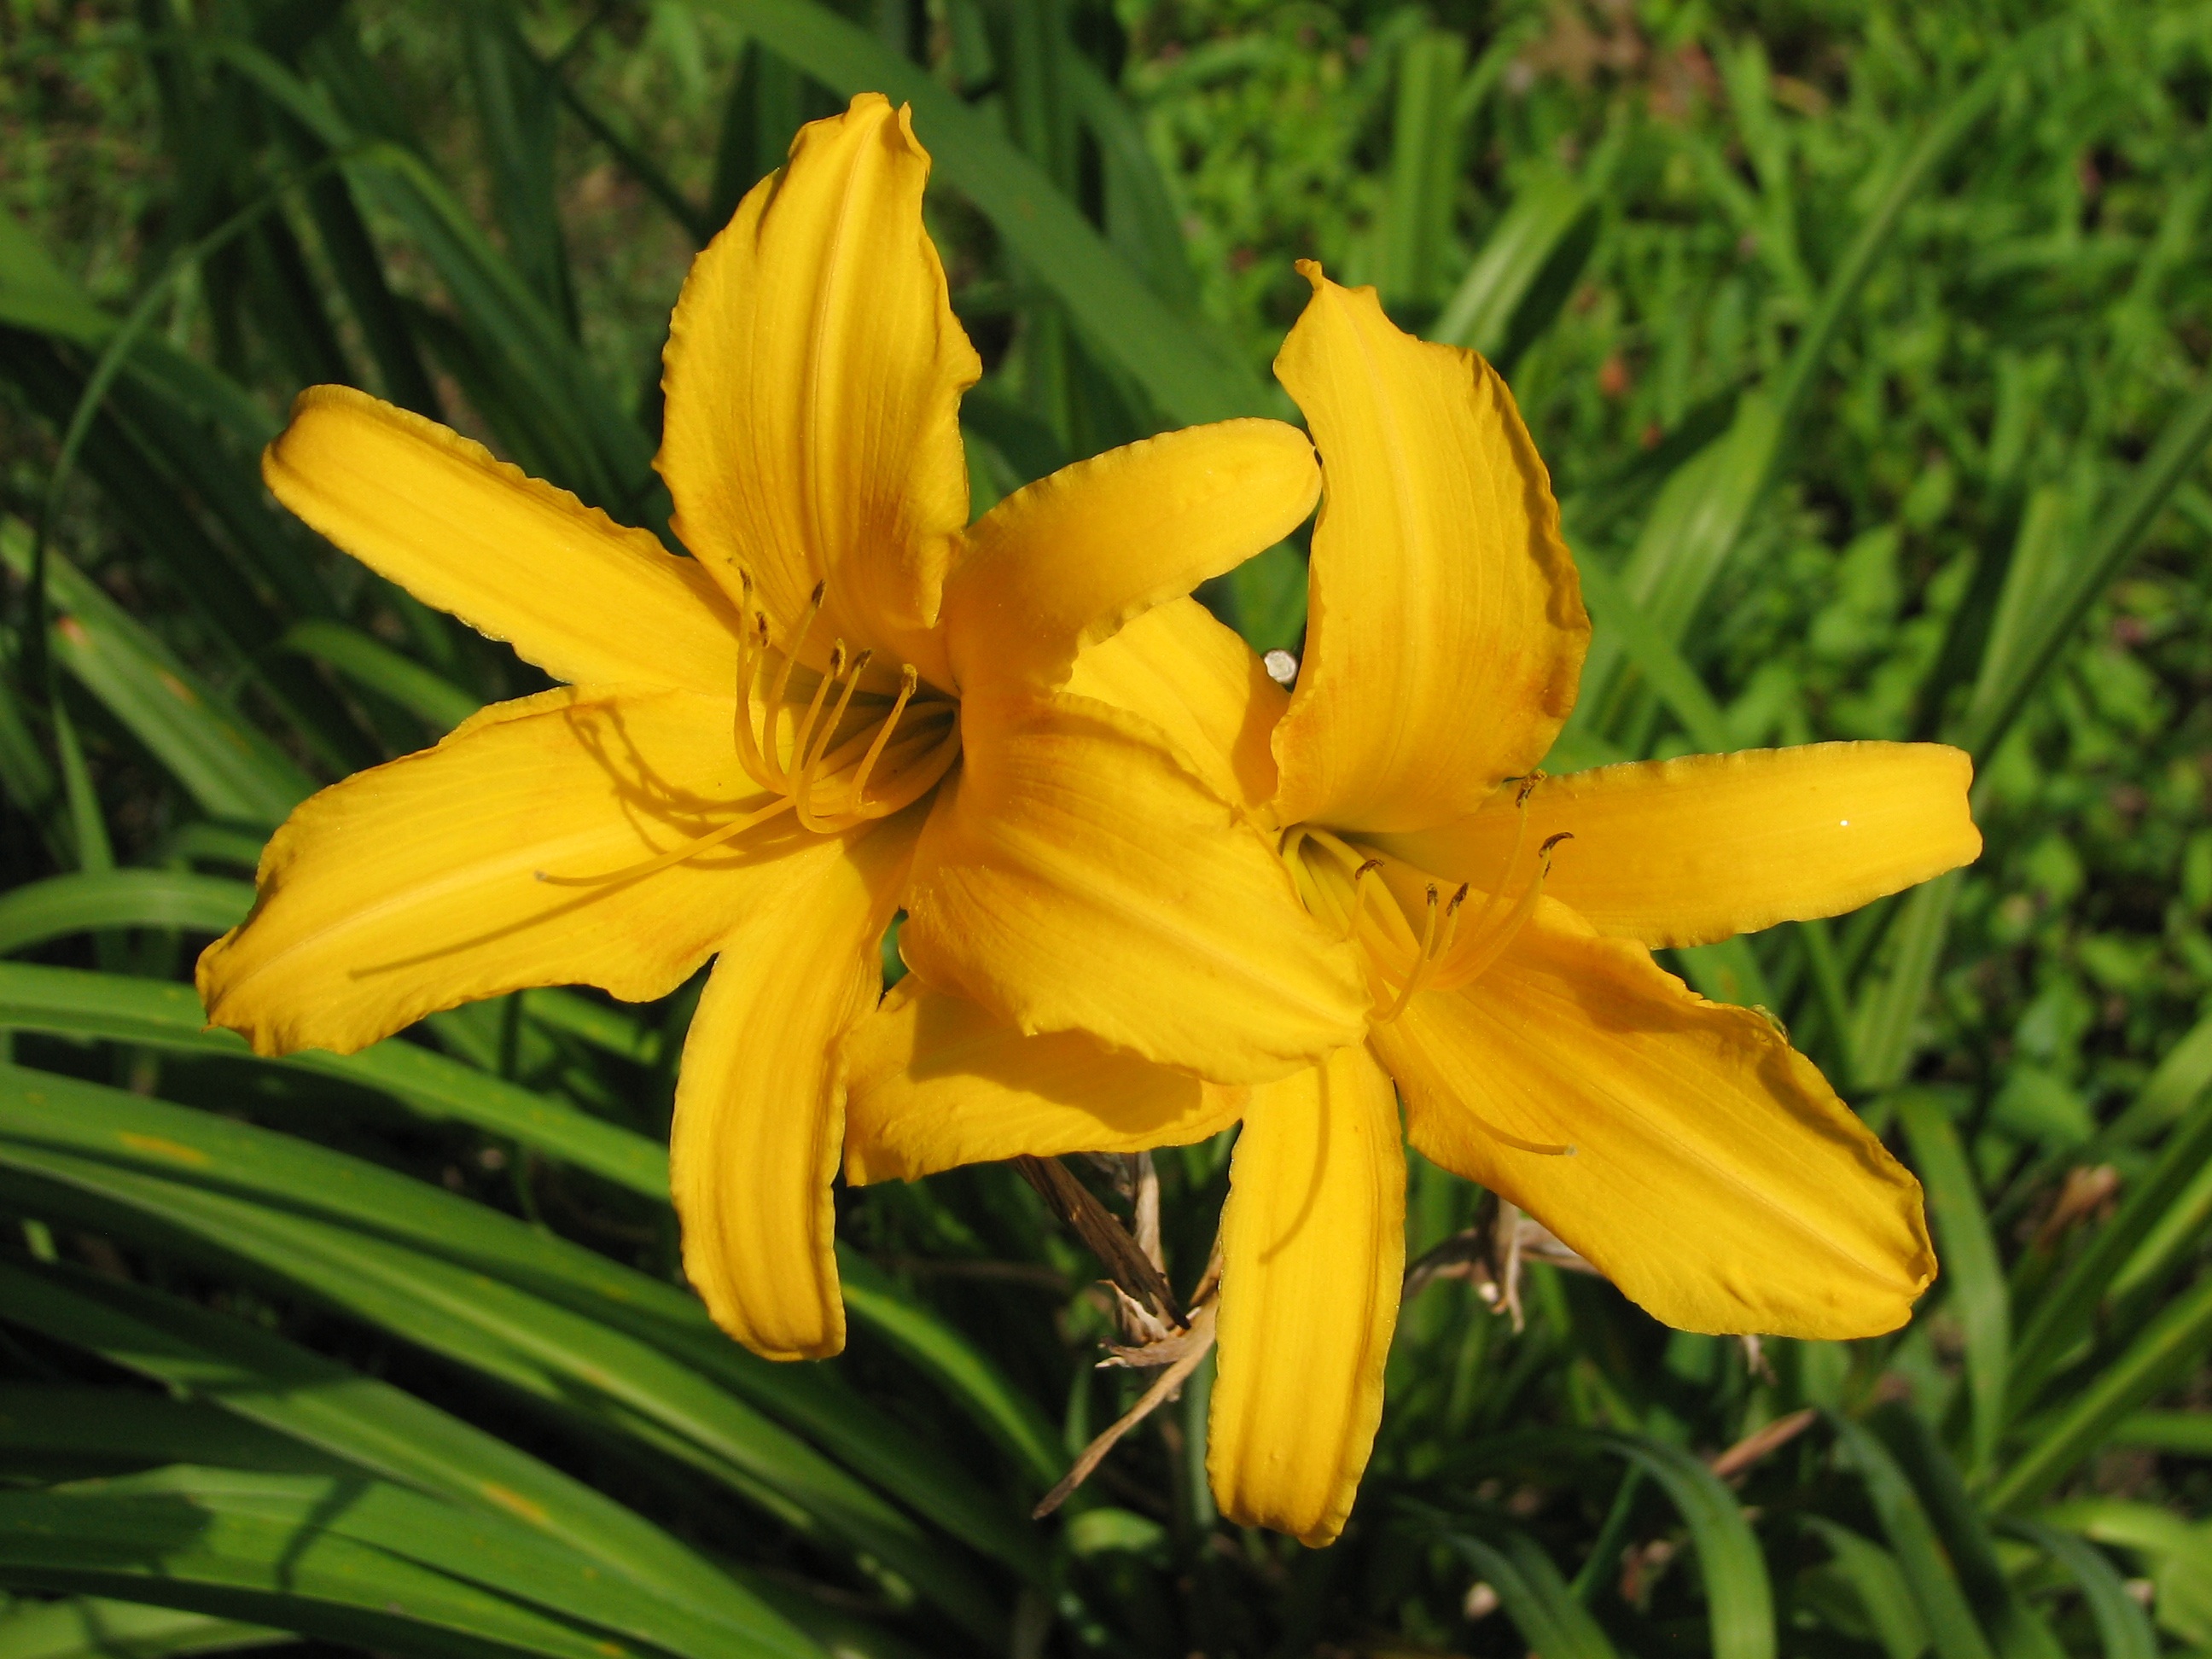
nature, blossom, plant, flower, petal, spring, yellow, flora, flowers, lily, yellow flowers, daylily, macro photography, flowering plant, mexican sunflower, orange lily, land plant